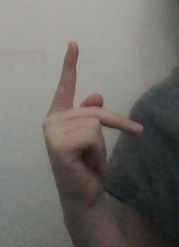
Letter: dha